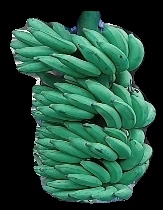
Variety: elakki-bale
Grade: grade1